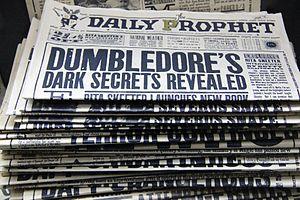
L'univers de Harry Potter est un sous-univers fictif du monde des sorciers créé par J. K. Rowling, dans lequel le personnage de fiction Harry Potter évolue au sein de la saga littéraire du même nom.